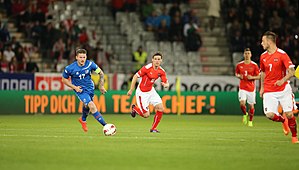
Aron Gunnarsson
Gunnarsson (2014)
Aron Einar Malmquist Gunnarsson er en islandsk fodboldspiller. Gunnarsson, som er midtbanespiller, spiller for den walisiske klub Cardiff City i engelsk Premier League.